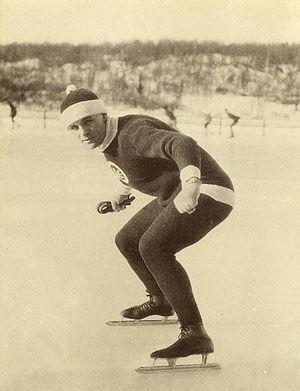
Charles Gorman, né le 6 juillet 1897 à Saint-Jean, au Nouveau-Brunswick, et mort le 11 février 1940 à Saint-Martins, au Nouveau-Brunswick, est un patineur de vitesse canadien.